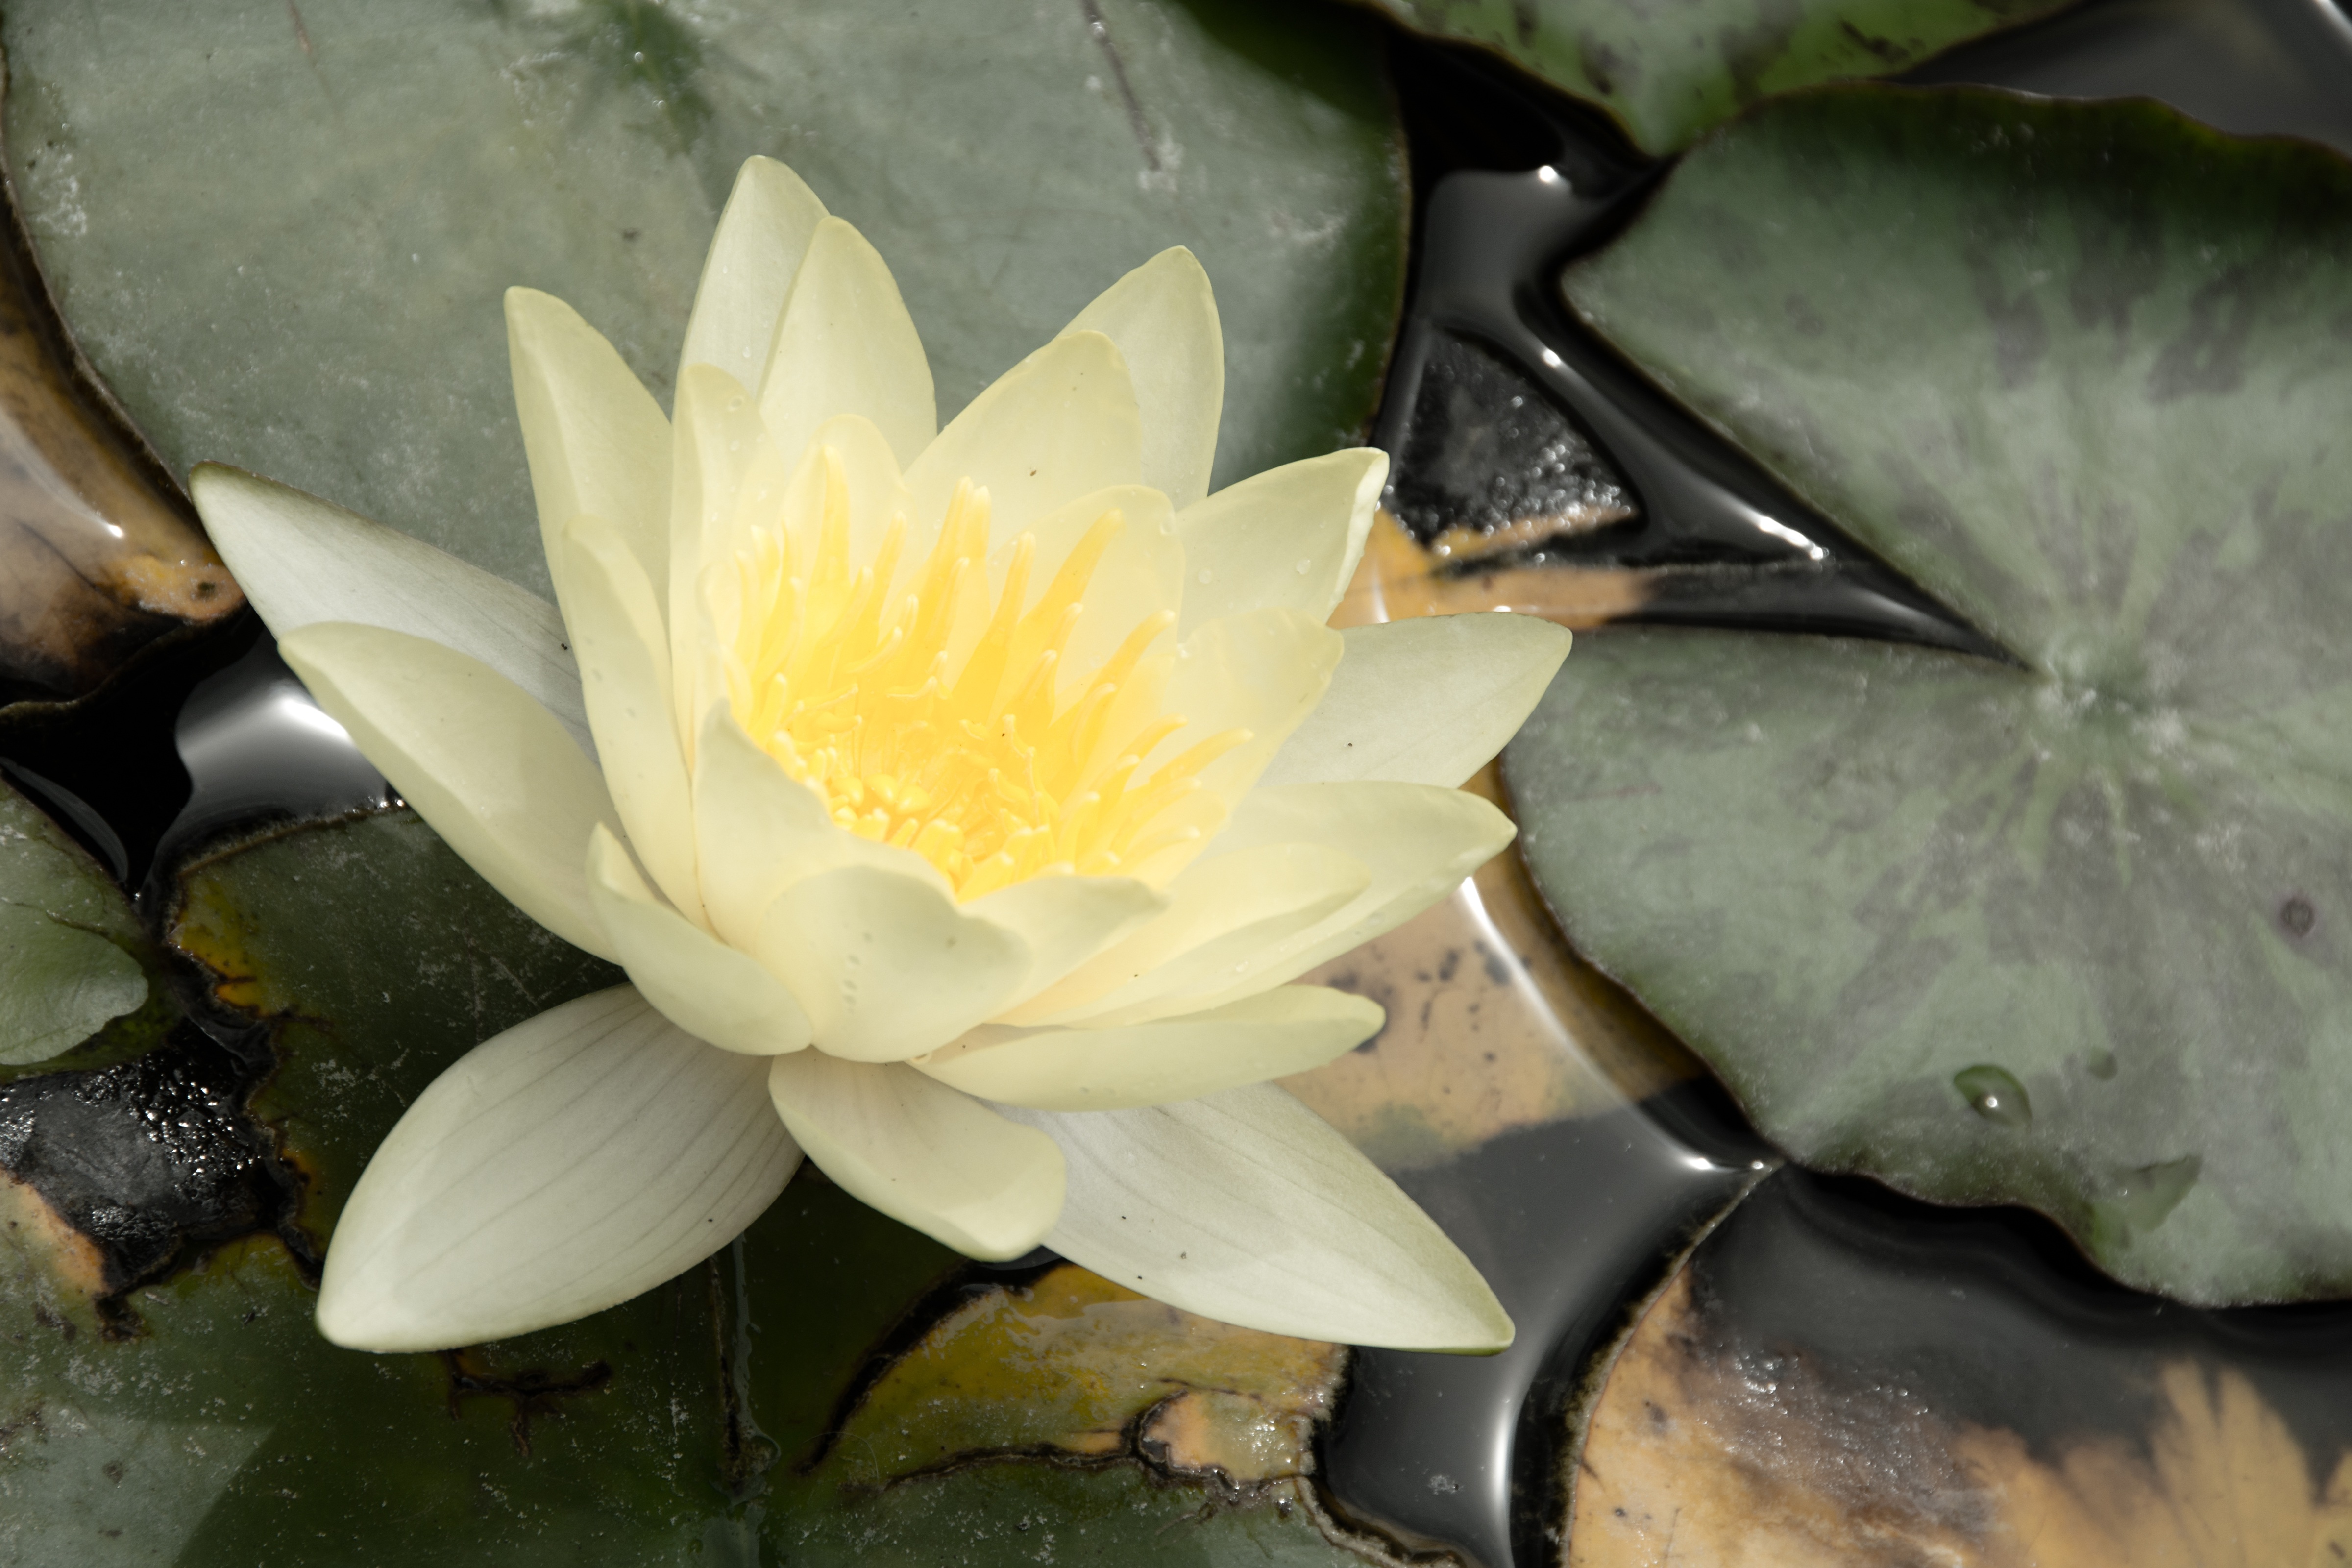
water, nature, blossom, cactus, plant, leaf, flower, petal, bloom, lake, wet, summer, pond, spring, tropical, color, botany, yellow, garden, aquatic plant, flora, botanical, water lily, flowers, background, lotus, beautiful, out, exotic, mirroring, bright yellow, macro photography, nuphar lutea, garden pond, beaded, flowering plant, pond plant, lake rosengew chs, water rose, land plant, hedgehog cactus